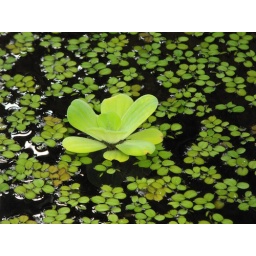
Green in black water